History of the Grand Canyon area

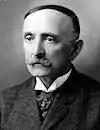
William Wallace Bass

William Wallace Bass opened a tent house campground in 1890. Bass Camp had a small central building with common facilities such as a kitchen, dining room, and sitting room inside. Rates were $2.50 a day ($ as of ), and the complex was 20 miles (30 km) west of the Grand Canyon Railway's Bass Station (Ash Fort). Bass also built the stage coach road that he used to carry his patrons from the train station to his hotel. A second Bass Camp was built along the Shinumo Creek drainage.